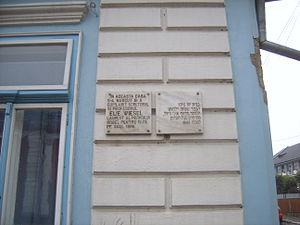
Maison natale d'fr:Elie Wiesel à en:Sighet, fr:Roumanie La plaque commémorative indique